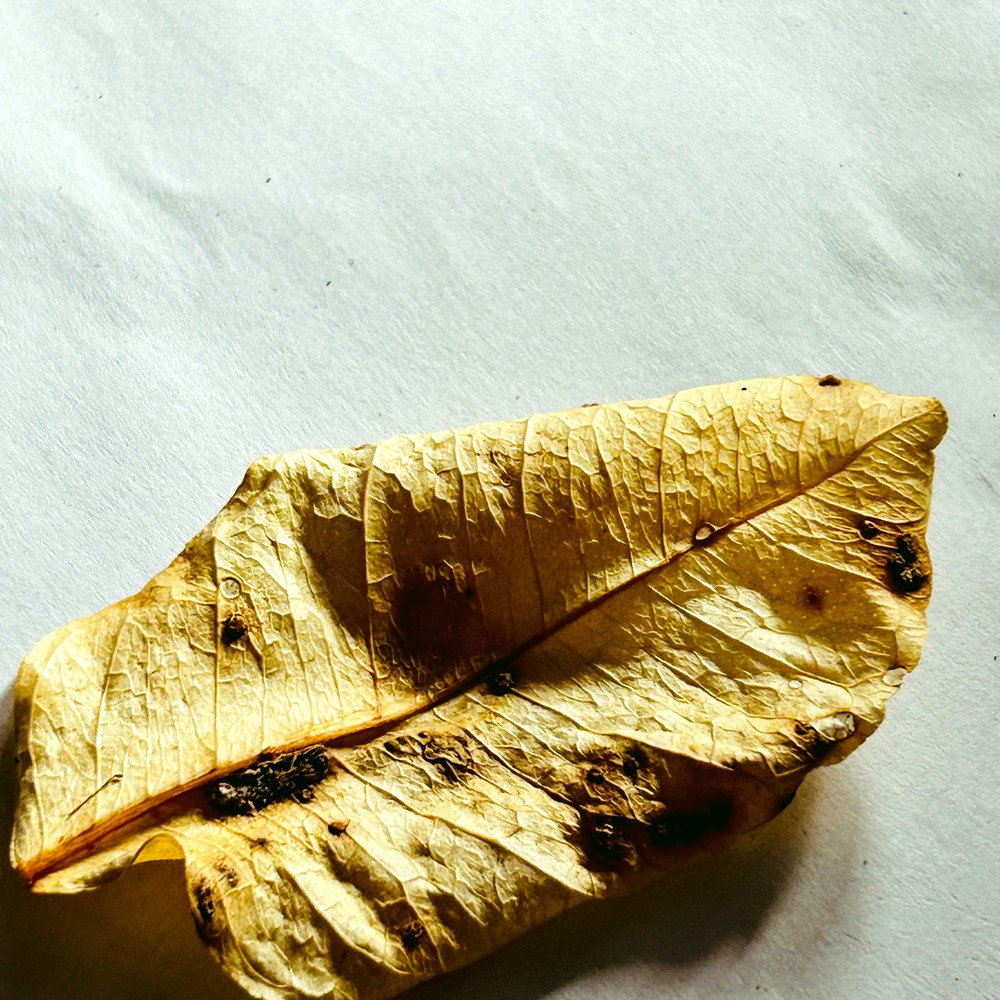
Label: Dry Leaf